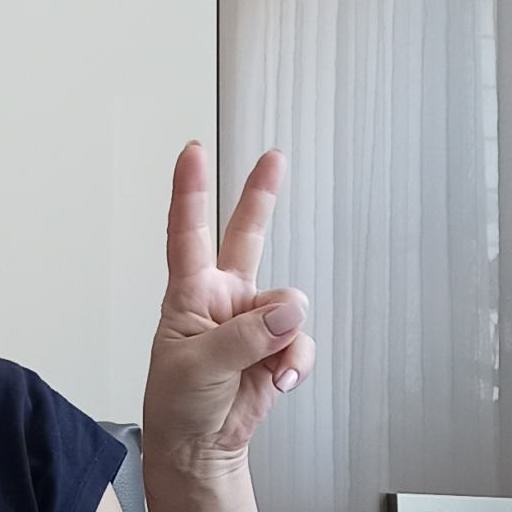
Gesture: peace